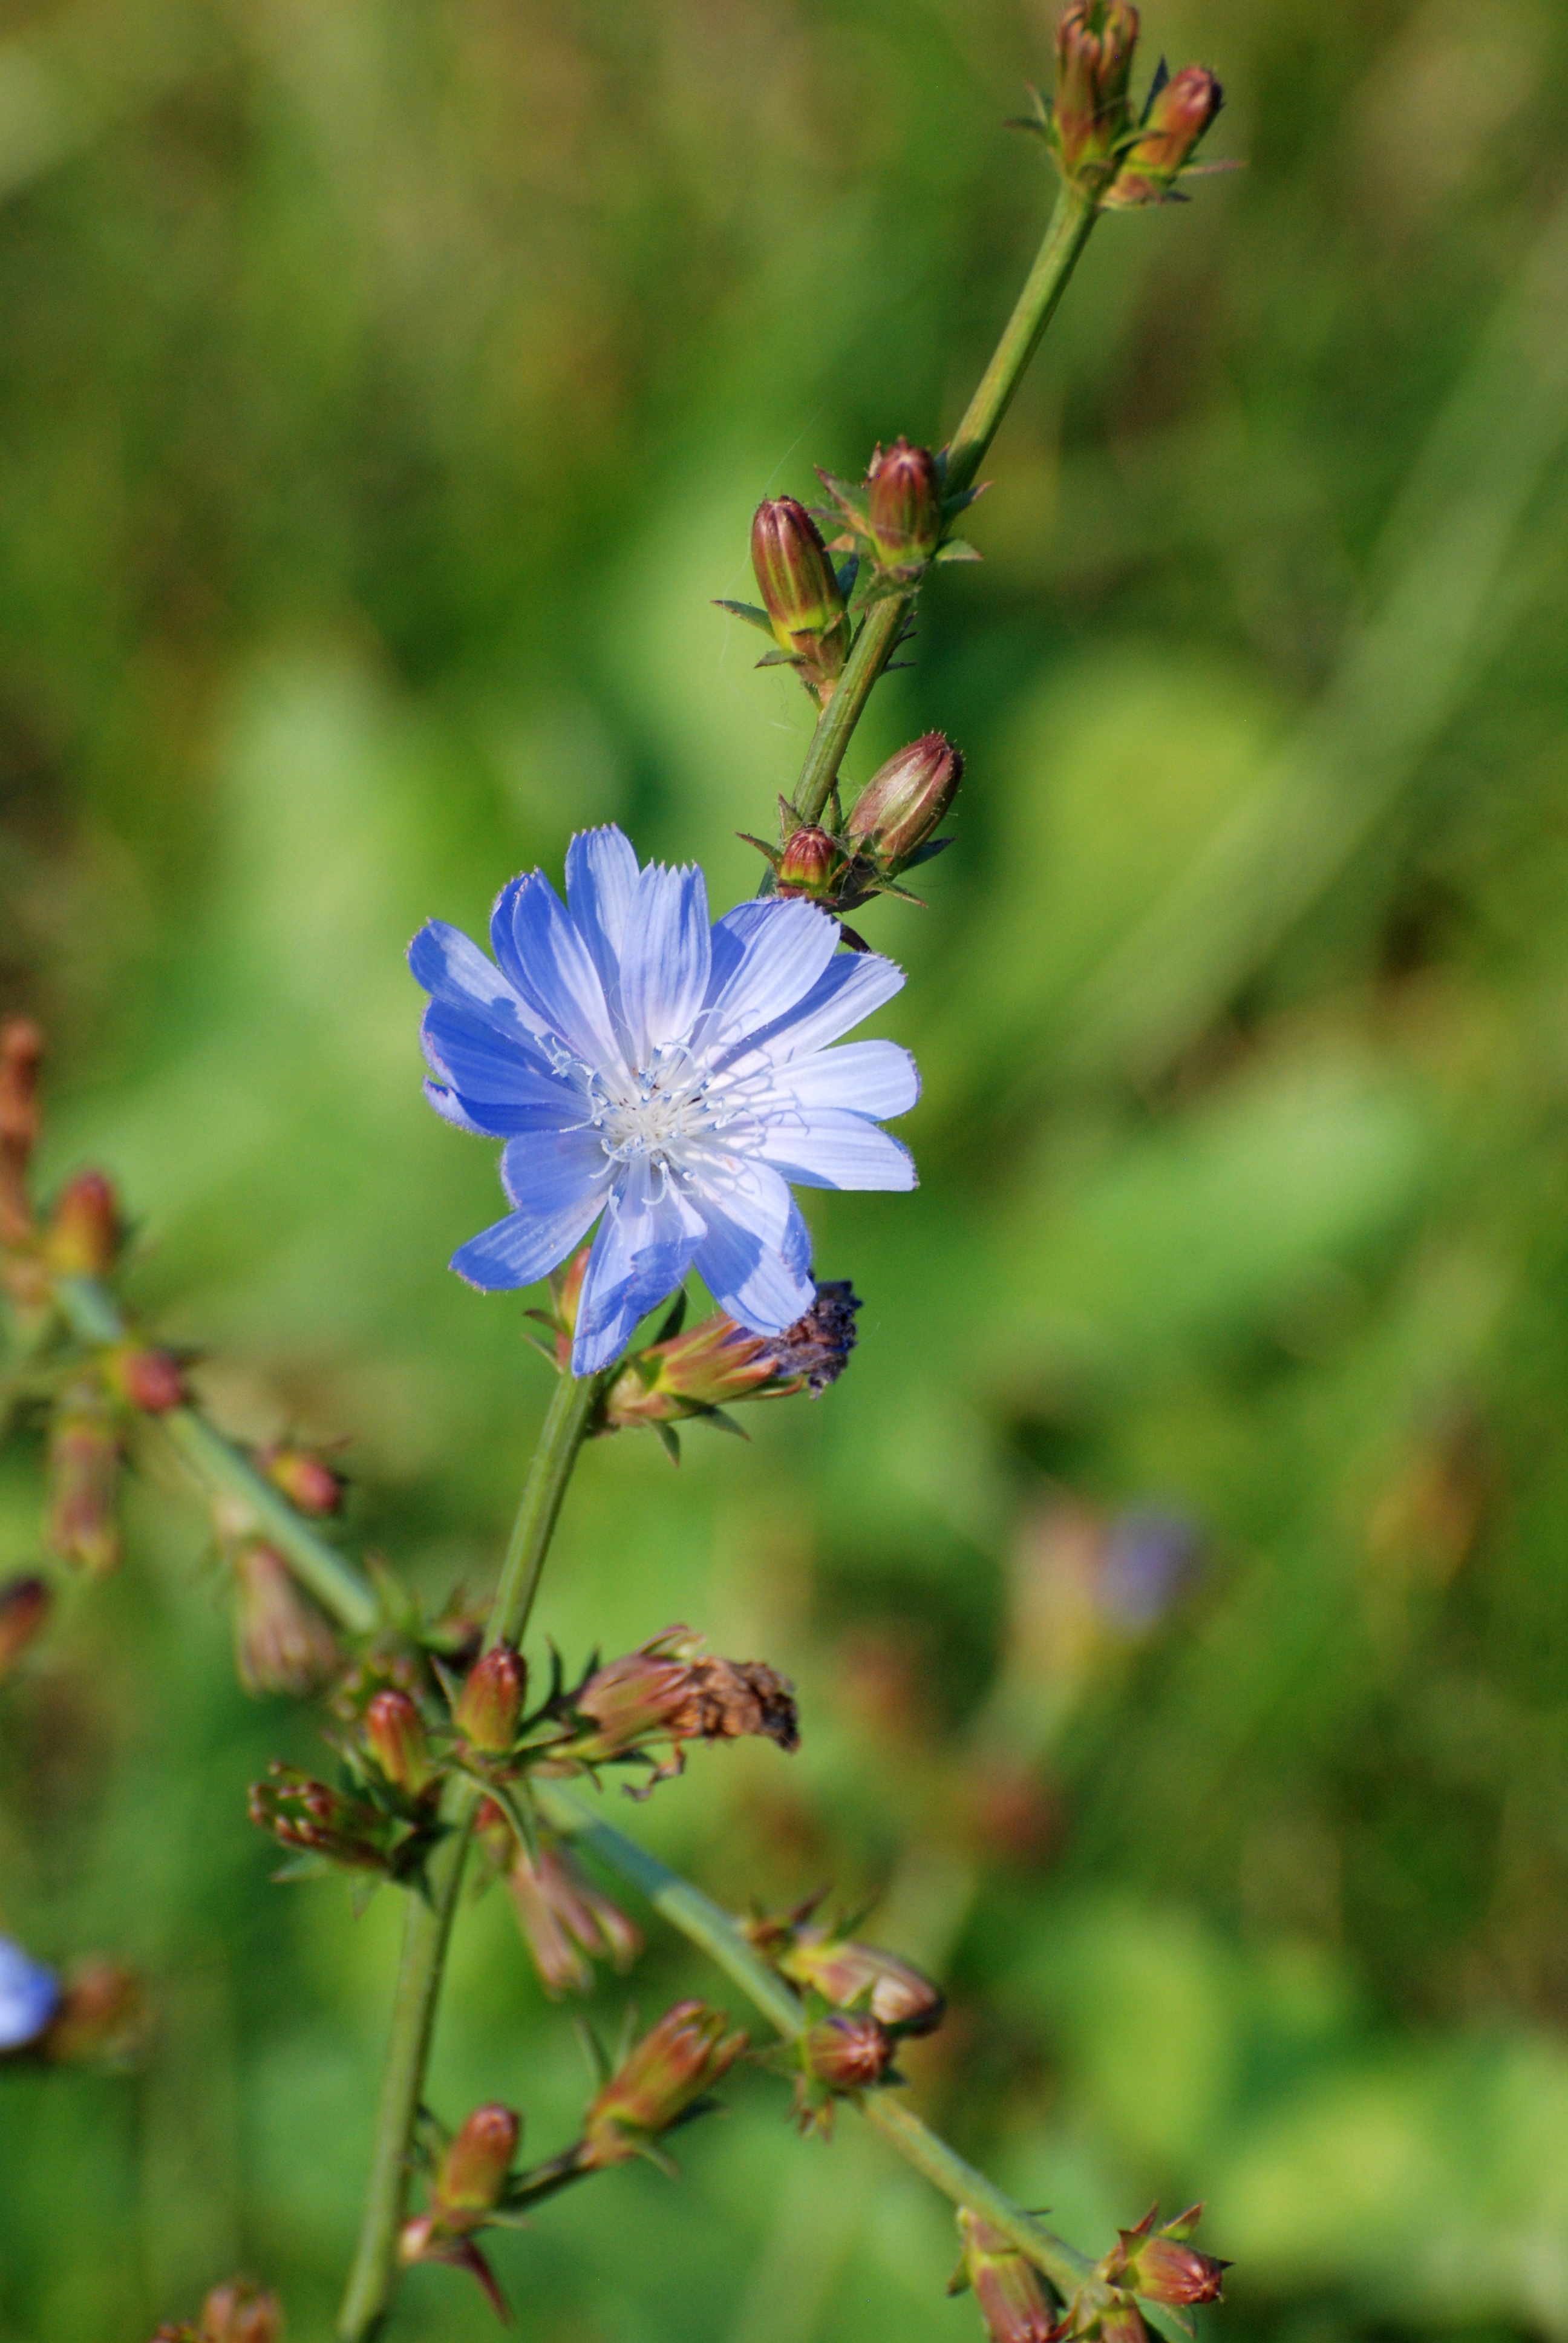
nature, blossom, plant, meadow, leaf, flower, food, herb, produce, botany, nikon, flora, wildflower, moscow, nikkor, russia, d80, moskau, chicory, nikond80, moscou, 70300mmf4556gvr, macro photography, flowering plant, plant stem, land plant